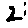
Label: 2